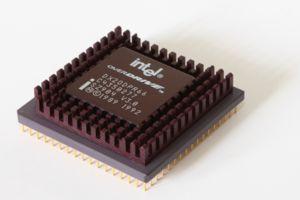
L'Intel 80486 est un microprocesseur de la famille des x86, fabriqué par Intel. Il est lancé en 1989.